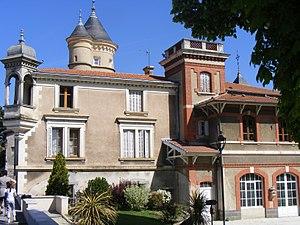
Château Souchon , mairie